Dolphin (character)

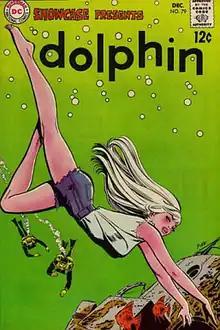
Dolphin as depicted in "Showcase" #79 (December 1968). Art by Jay Scott Pike.

Dolphin is a fictional character, a superheroine in the DC Comics universe. Created by writer-artist Jay Scott Pike, she debuted in "Showcase" #79 (December 1968).